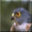
Label: bird